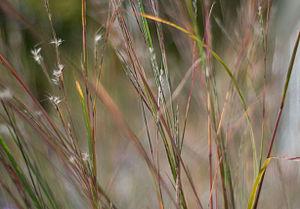
La Liste des graminées officielles des États américains, présentée ci-après sous forme d'un tableau, recense les espèces de graminées adoptées comme « herbes officielles » par certains États des États-Unis d'Amérique.